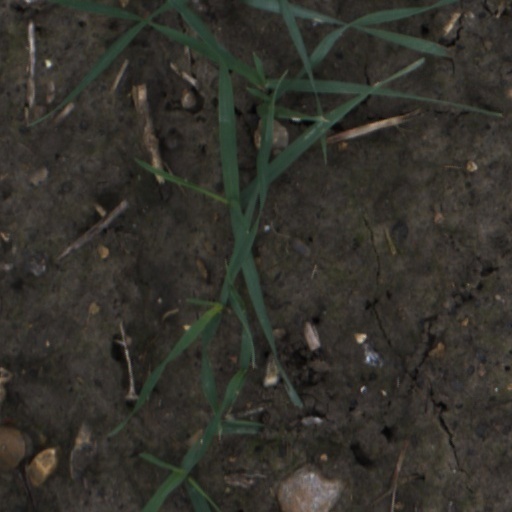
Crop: wheat